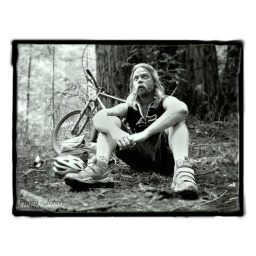
Self-portrait taken during a solo mountain bike ride near Santa Cruz.